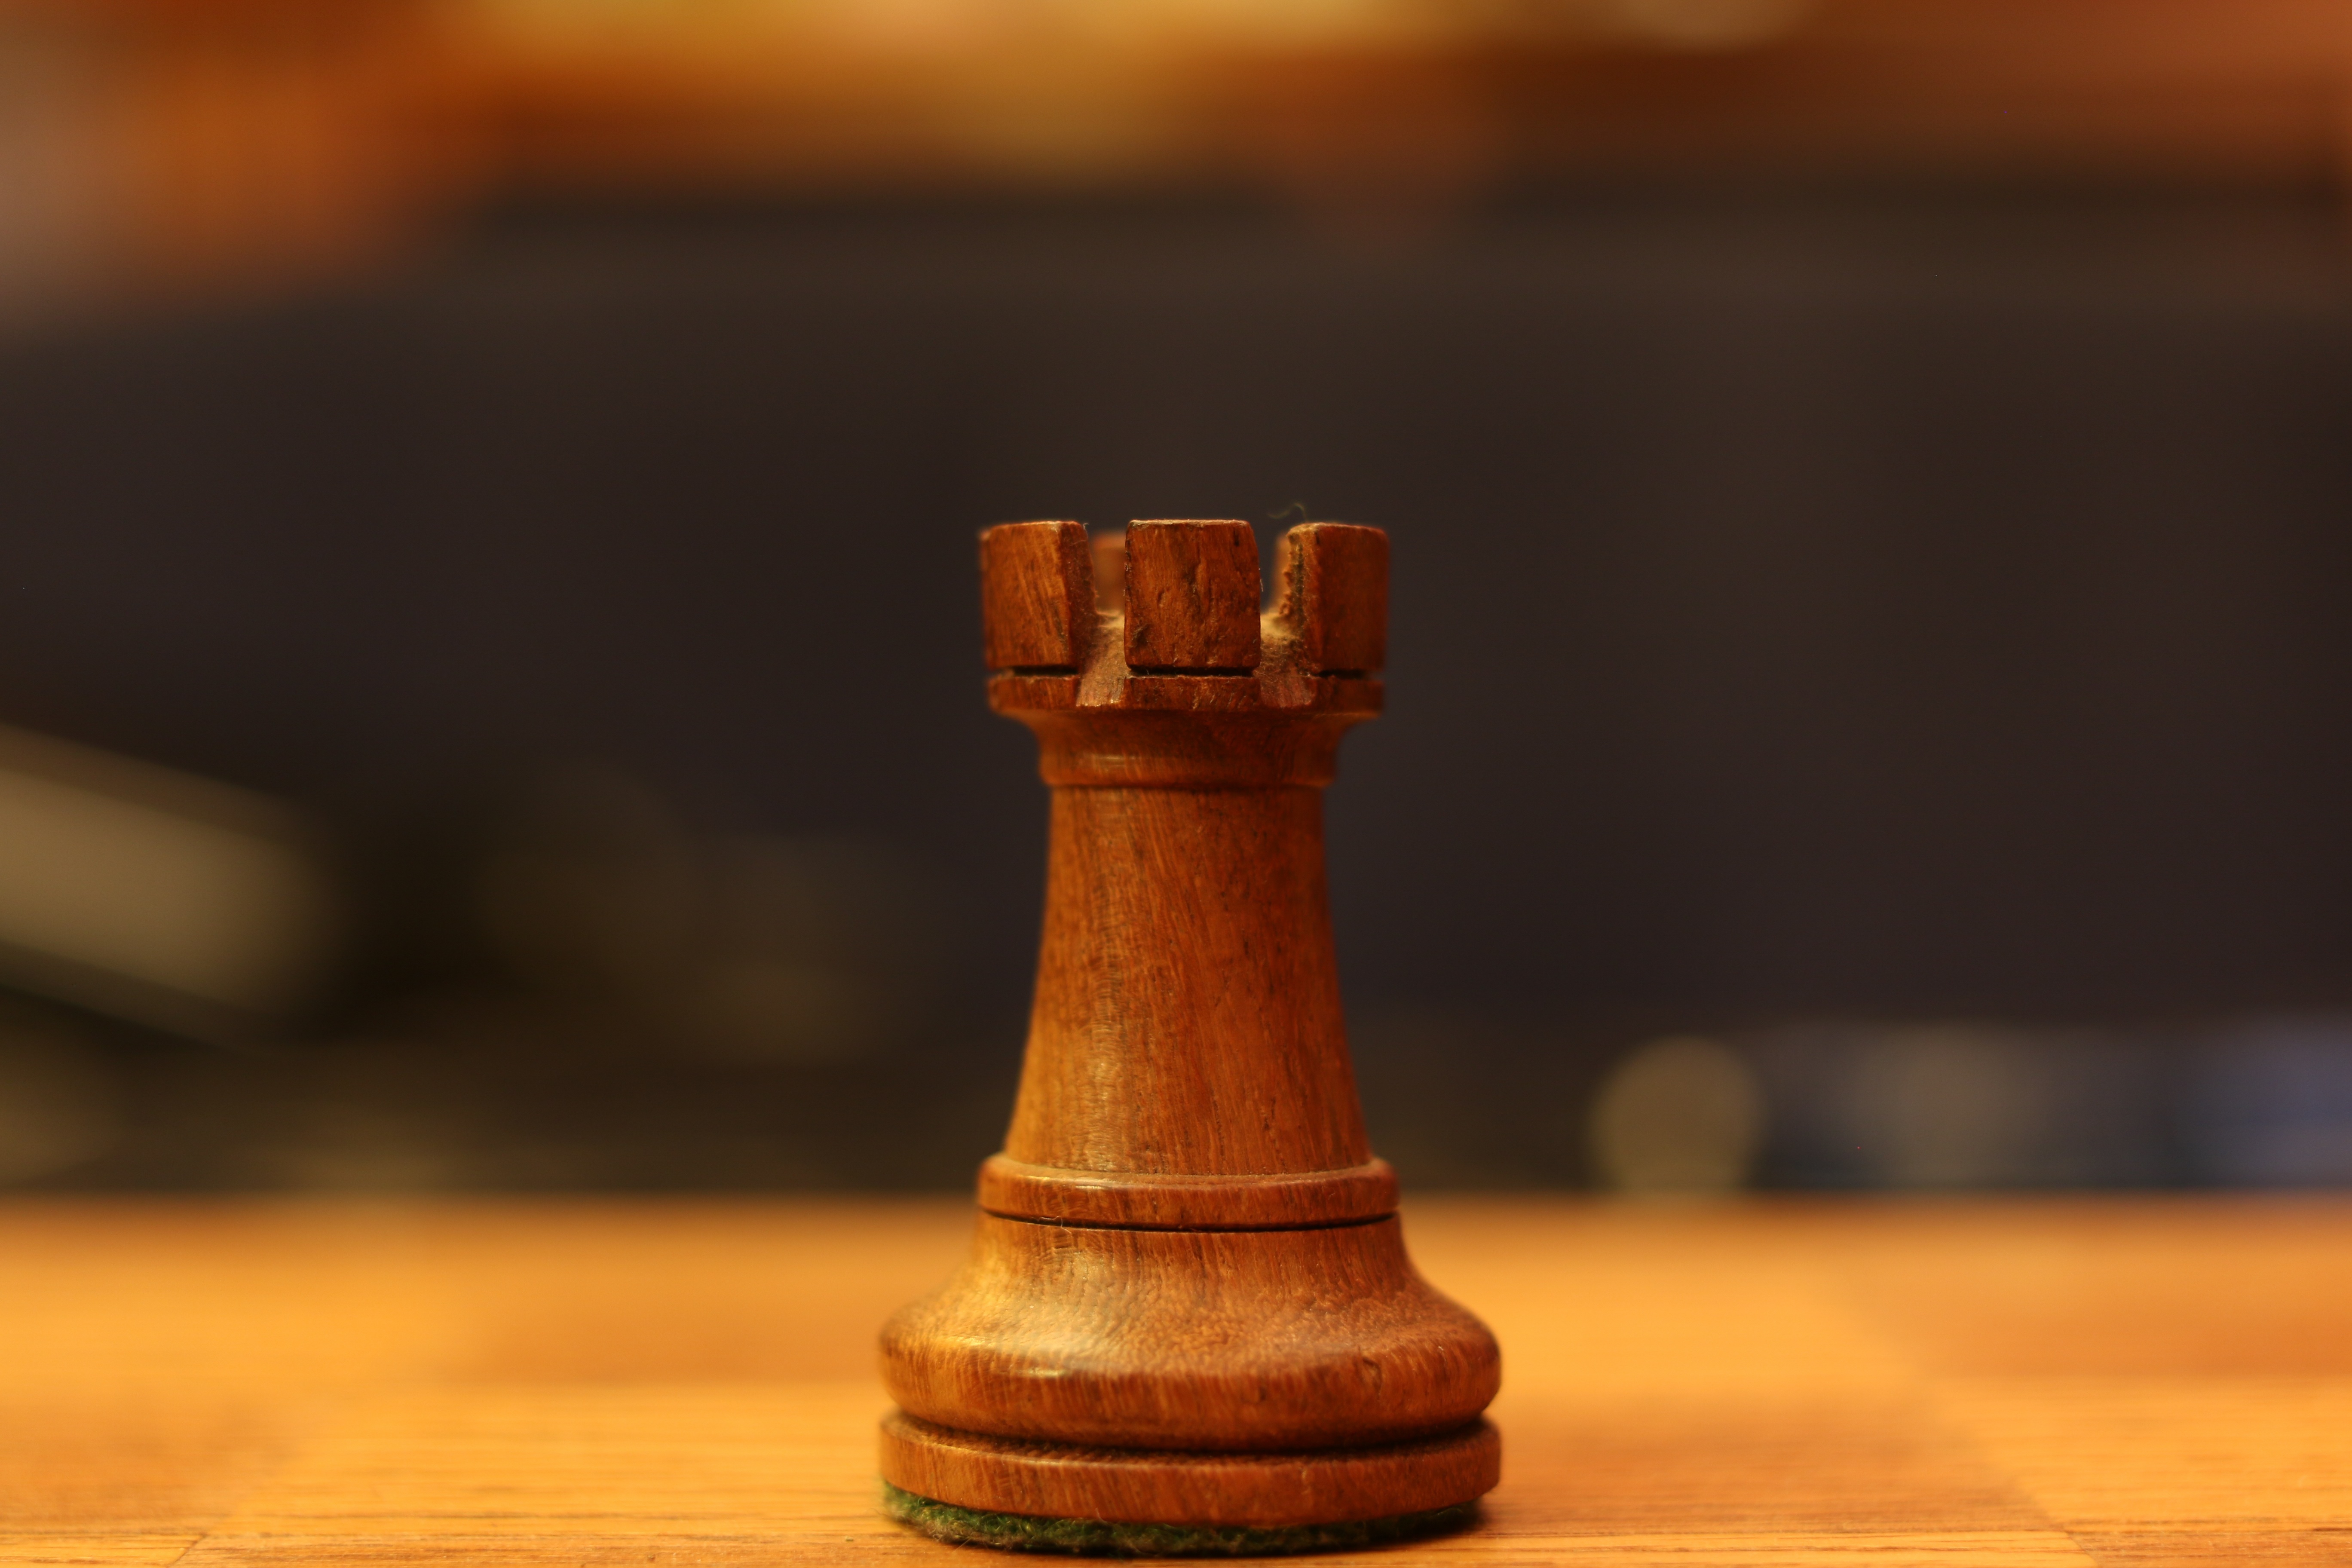
board, wood, game, recreation, thinking, leisure, board game, sports, chess, rook, chessboard, games, indoor games and sports, tabletop game